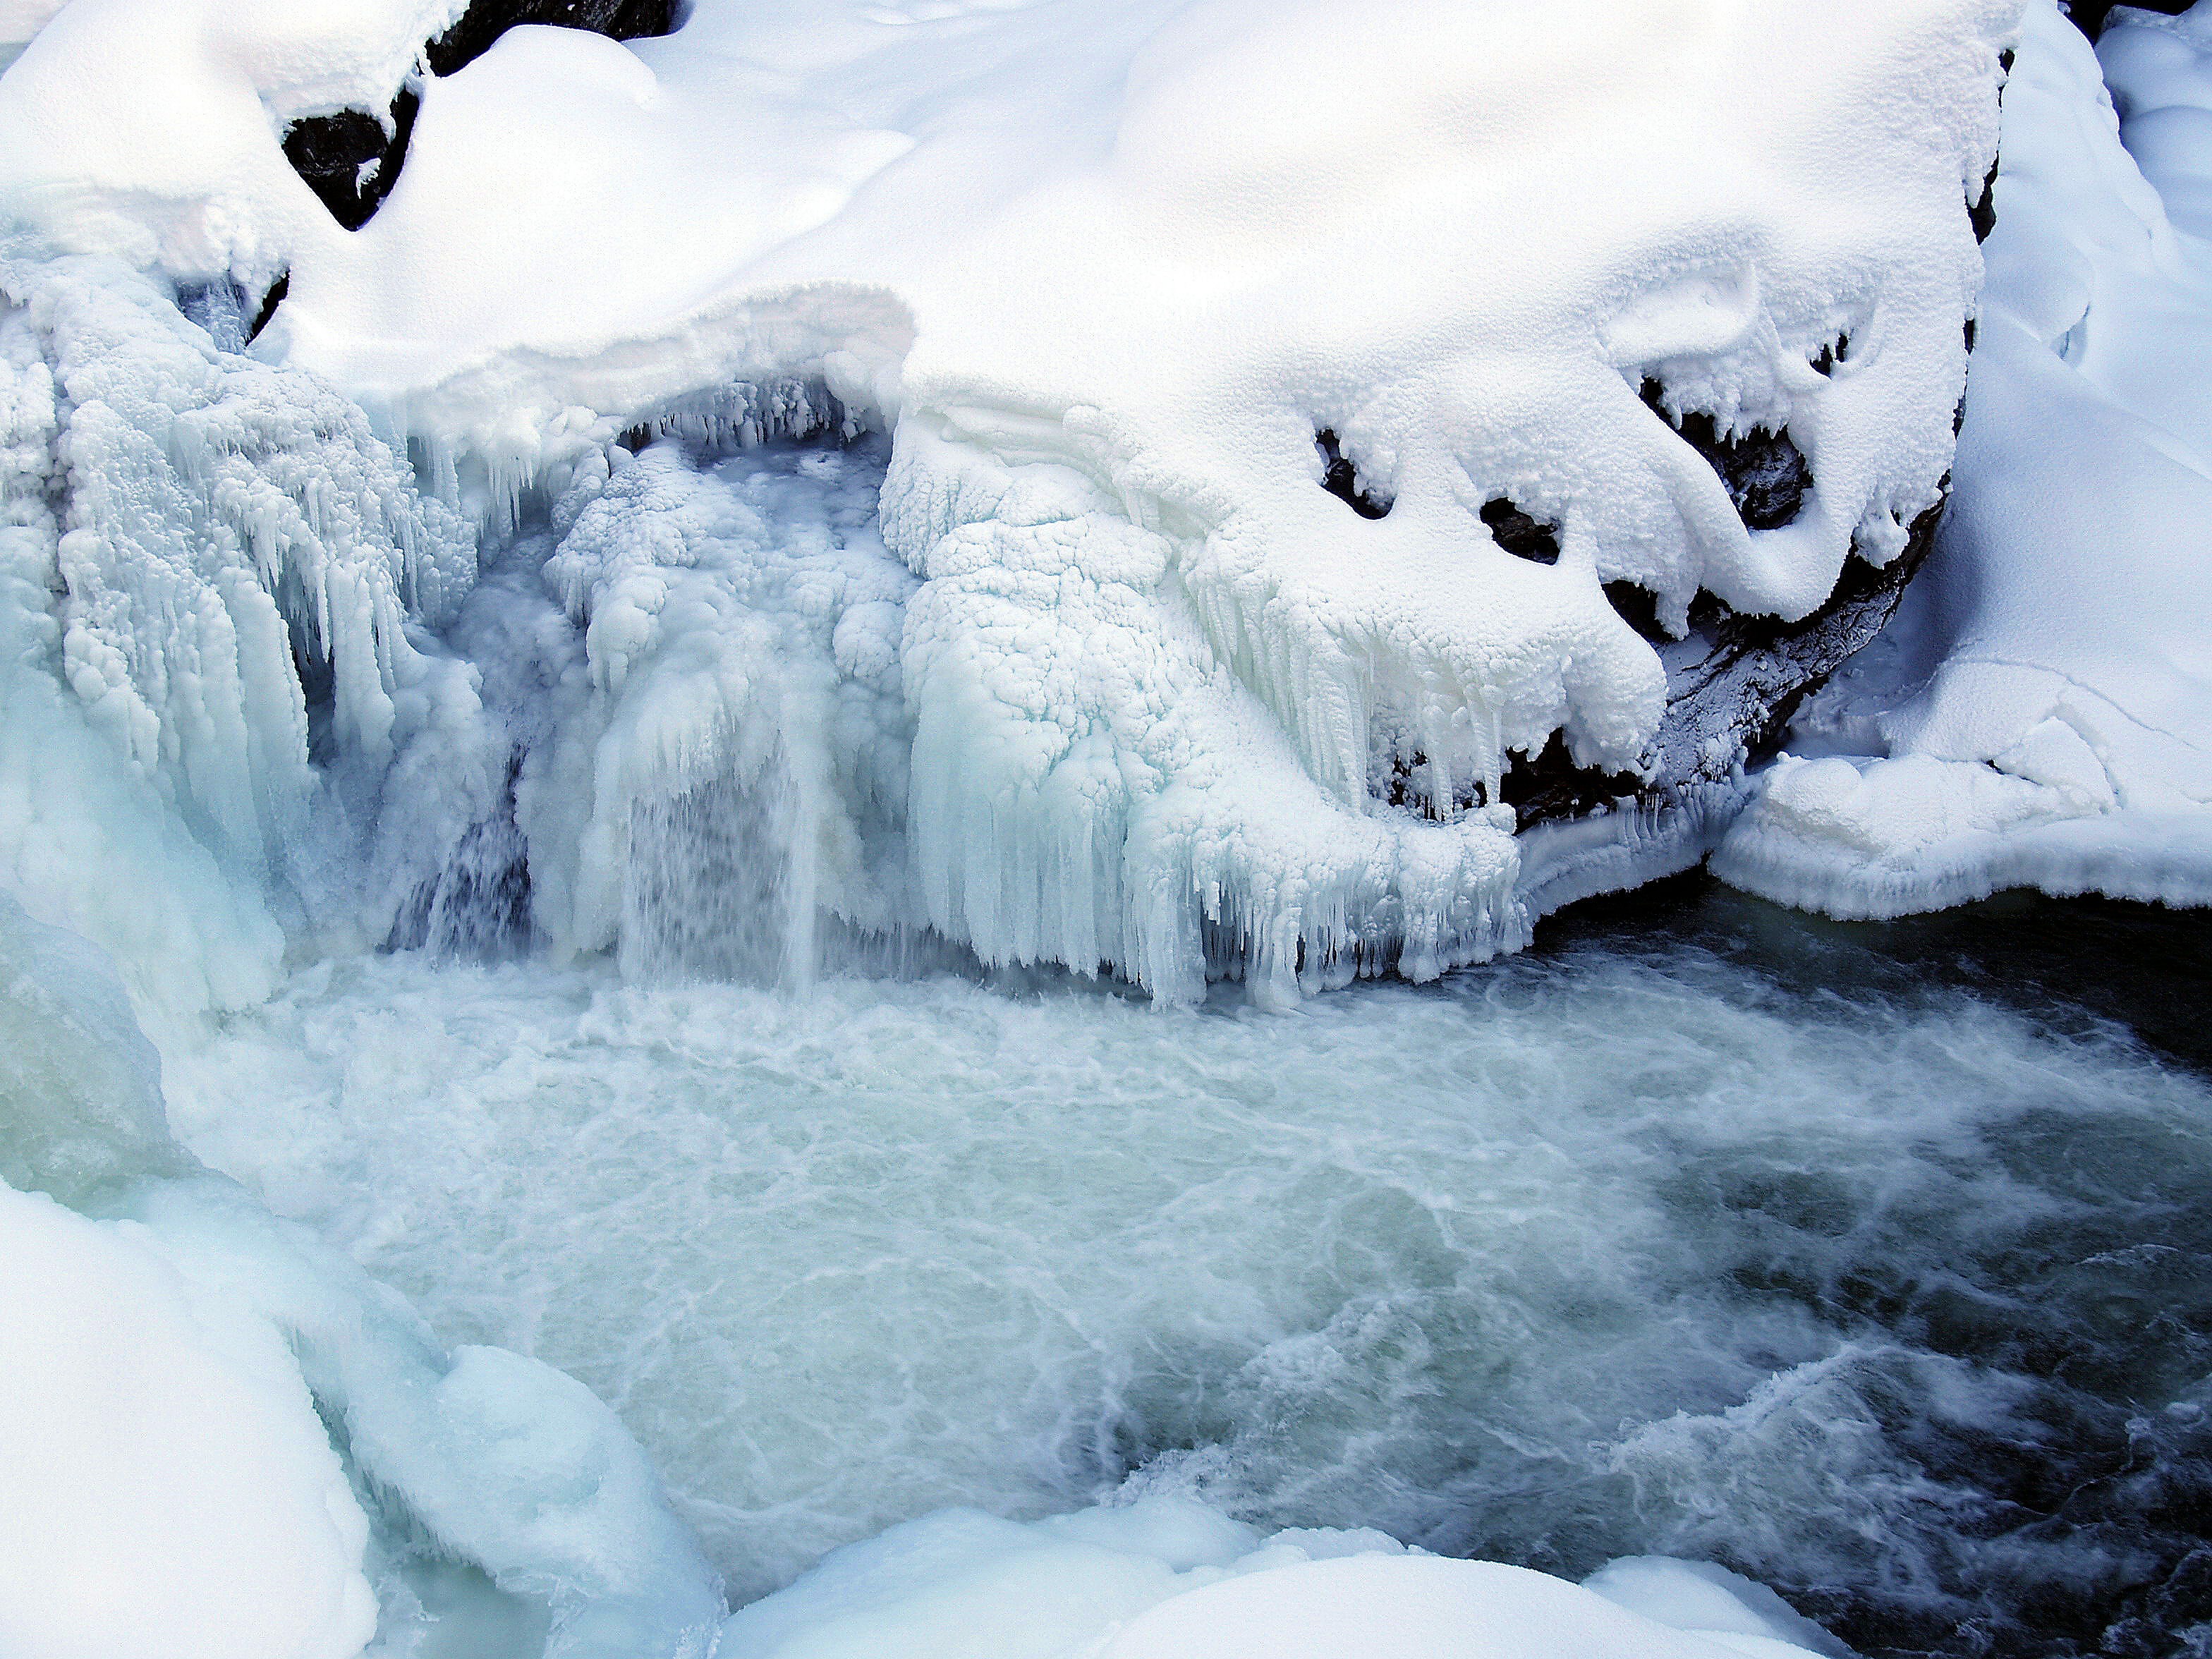
water, creek, snow, cold, winter, wave, ice, glacier, weather, frozen, arctic, season, iceberg, melting, freezing, arctic ocean, glacial landform, geological phenomenon, ice cap